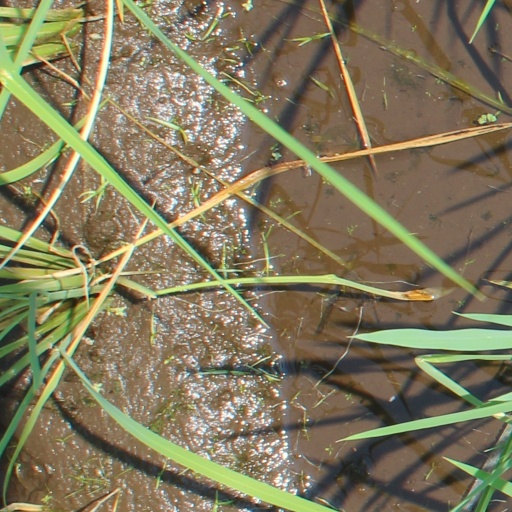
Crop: rice